Speech and Reality

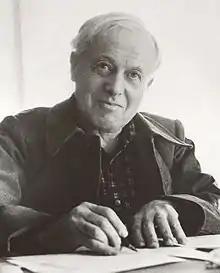
Eugen Rosenstock-Huessy.

Along with Franz Rosenzweig, Ferdinand Ebner, and Martin Buber, Rosenstock-Huessy is a major contributor to "speech thinking," and it is a central concern of several works of his, perhaps the most important, in English, being "Speech and Reality." The basic idea of “speech thinking” is that our reality is not only an object to be espied, but an extension of our powers. And of all the powers which constitute us, it is speech, with its calls and responses, vocatives and imperatives, solicitations and appeals, that enables us to undertake collective action and thereby transform ourselves and the world around us. Speech does not merely describe or denote what exists, it enables us to draw out from ourselves possibilities and realities which are yet unrealized.